Jo Morrow

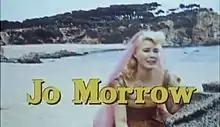
Morrow in "The 3 Worlds of Gulliver"

Beverly Jo Morrow (born November 1, 1939) is an American actress who played the female lead in six B films between 1958 and 1964, and supporting roles in four major studio features, as well as appearing in 12 television episodes. Following a six-year absence, she returned to the screen in 1970, but, after a few minor supporting roles in exploitation films such as "Terminal Island" and "Doctor Death", she retired again in 1976.